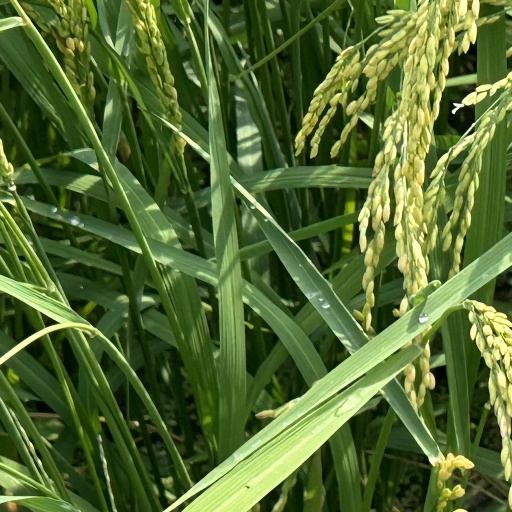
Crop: rice